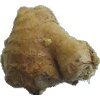
Label: Ginger Root 1